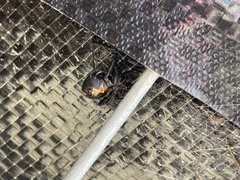
Species: Lactrodectus_hesperus